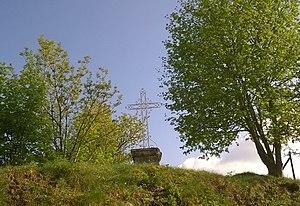
montregard6
Montregard est une commune française située dans le département de la Haute-Loire en région Auvergne-Rhône-Alpes.